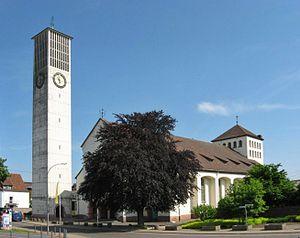
Fraulautern est un stadtteil de Sarrelouis en Sarre.